United States Air Force

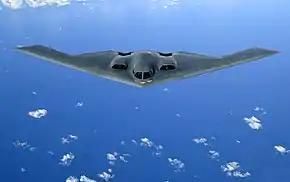
B-2 Spirit stealth bomber

The attack aircraft of the USAF are designed to attack targets on the ground and are often deployed as close air support for, and in proximity to, U.S. ground forces. The proximity to friendly forces require precision strikes from these aircraft that are not always possible with bomber aircraft. Their role is tactical rather than strategic, operating at the front of the battle rather than against targets deeper in the enemy's rear. Current USAF attack aircraft are operated by Air Combat Command, Pacific Air Forces, and Air Force Special Operations Command. On 1 August 2022, USSOCOM selected the Air Tractor-L3Harris AT-802U Sky Warden as a result of the Armed Overwatch program, awarding an indefinite quantity contract (IDIQ) to deliver as many as 75 aircraft.